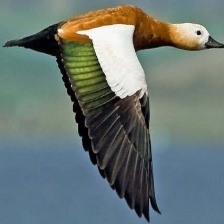
Species: RUDDY SHELDUCK
Scientific name: TADORNA FERRUGINEA
ImageNet parent category: drake